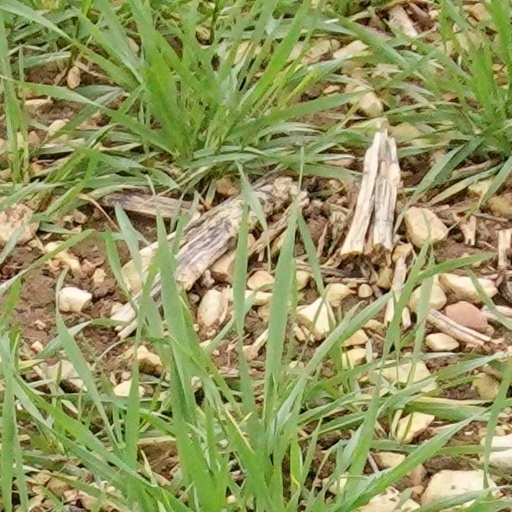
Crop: wheat